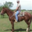
Label: horse